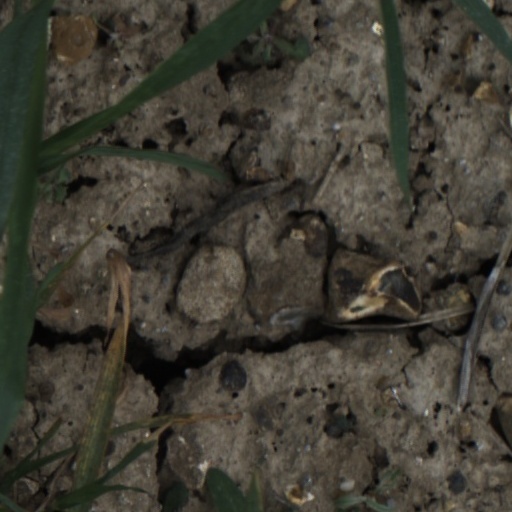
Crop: wheat